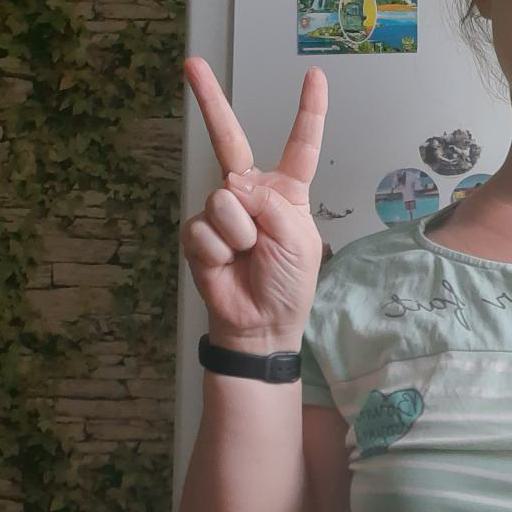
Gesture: peace